Rwandan genocide

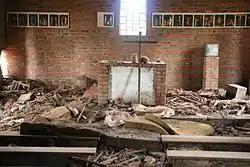
Over 5,000 people seeking refuge in Ntarama church were killed by grenade, machete, rifle, or burnt alive

On 6 April 1994, the airplane carrying Rwandan President Juvénal Habyarimana and Cyprien Ntaryamira, the Hutu president of Burundi, was shot down as it prepared to land in Kigali, killing everyone on board. Responsibility for the attack was disputed, with both the RPF and Hutu extremists being blamed. In 2006, an eight-year investigation by the French judge Jean-Louis Bruguière concluded that Paul Kagame had ordered the assassination. An investigation by the Rwandan government made public in 2010 blamed Hutu extremists in the Rwandan army. In January 2012, a French investigation was widely published as exonerating the RPF, but according to Filip Reyntjens, the report did not exonerate the RPF. In November 2014, Emmanuel Mughisa (also known as Emile Gafarita), a former Rwandan soldier who said he had evidence that Kagame had ordered Habyarimana's plane shot down, was abducted in Nairobi hours after he was called to testify at the French inquiry. He was reportedly "join[ing] a long list of Mr Kagame's opponents who have disappeared or died". Despite disagreements about the perpetrators, many observers believe the attack and deaths of the two Hutu presidents served as the catalyst for the genocide.